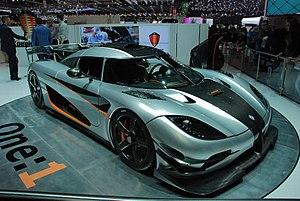
La Koenigsegg One:1 au salon de Genève 2014.
Koenigsegg est un constructeur automobile suédois spécialisé dans les modèles sport de grand standing. La marque est créée en 1994 par Christian von Koenigsegg, alors âgé de 22 ans.